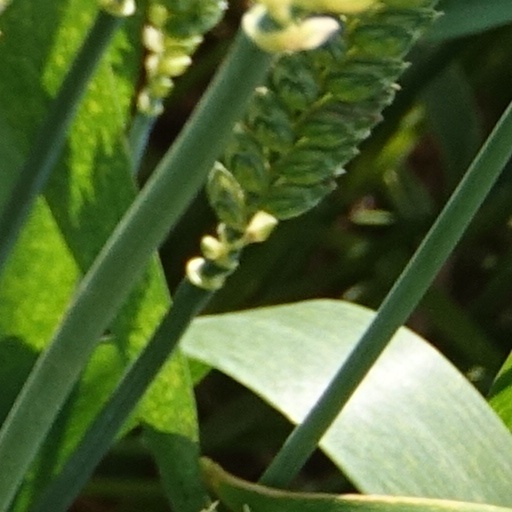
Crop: wheat